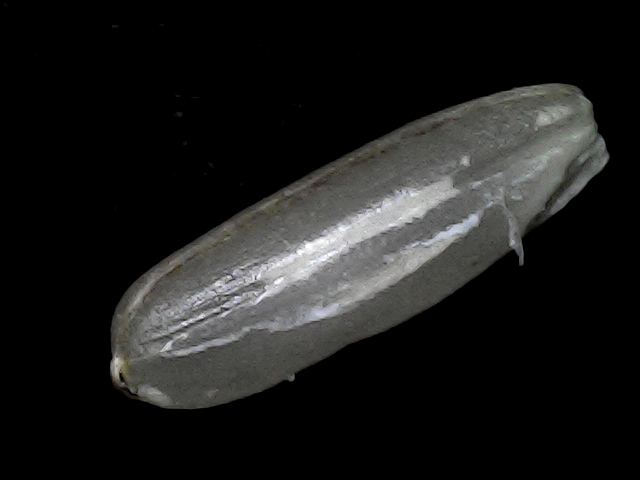
Rice variety: BD75